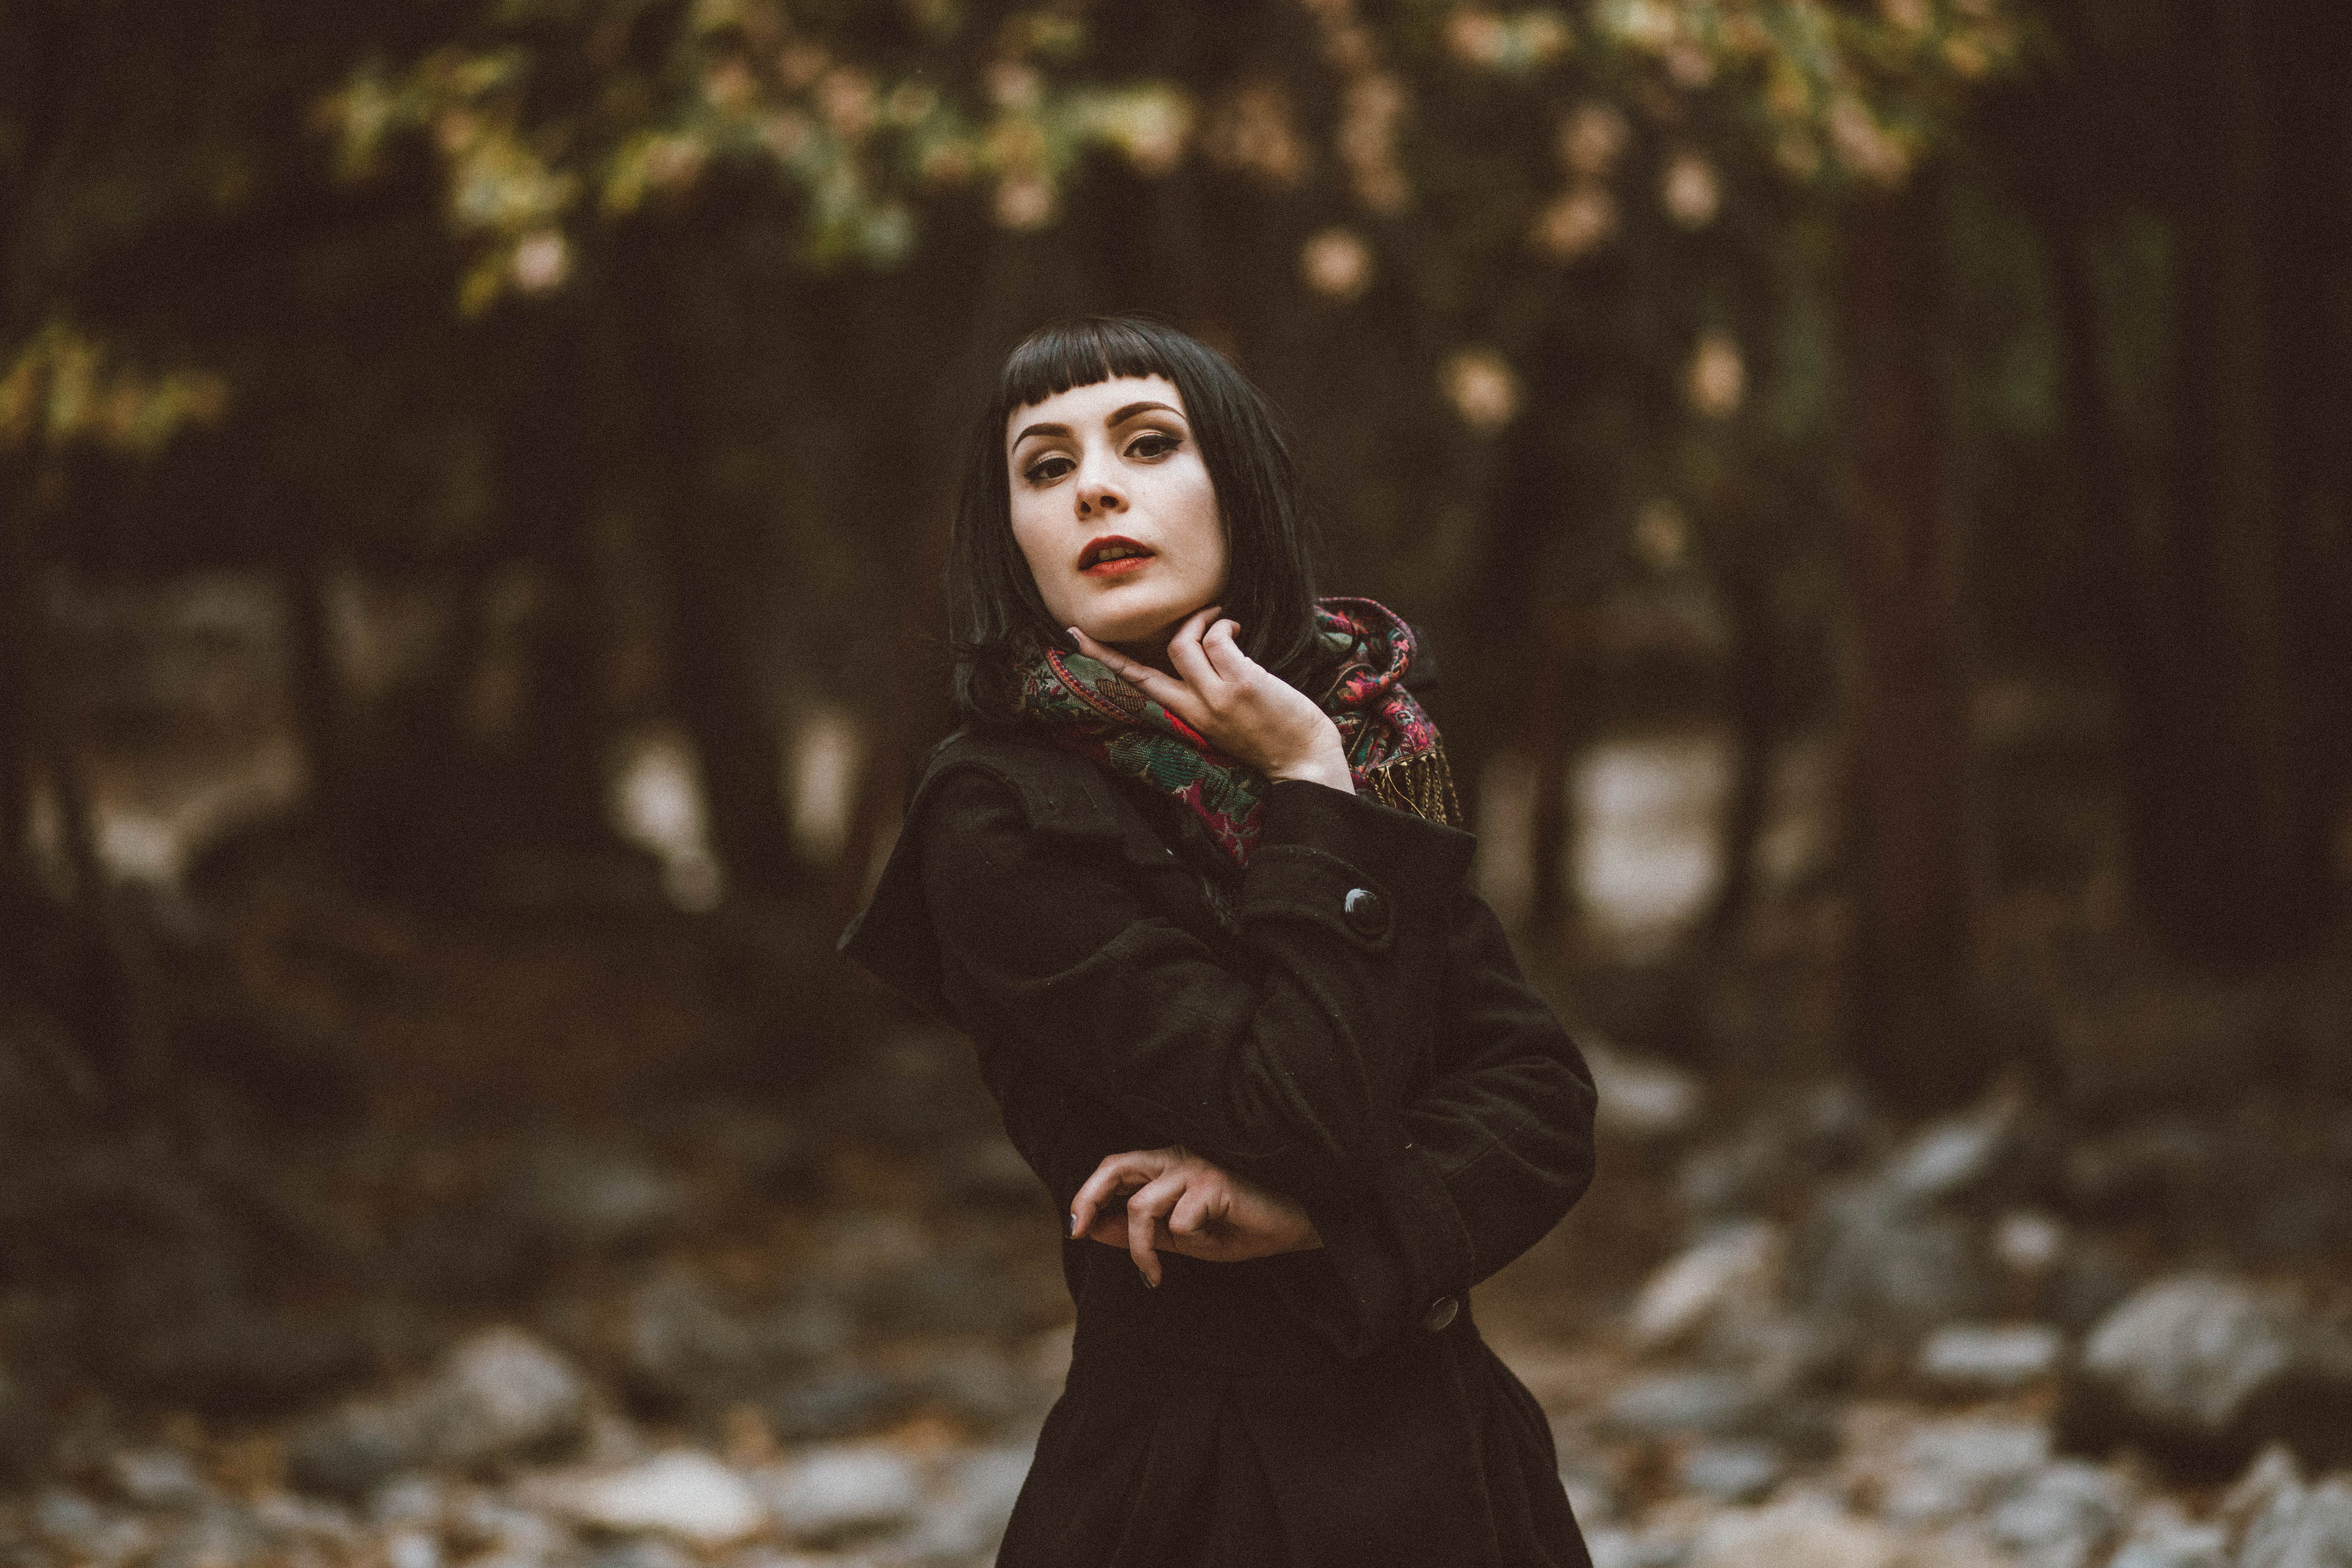
person, girl, woman, photography, portrait, model, darkness, fashion, lady, photograph, beauty, short hair, femal, photo shoot, portrait photography